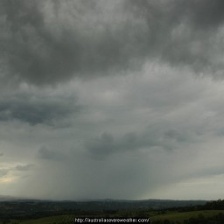
Cloud type: Nimbostratus